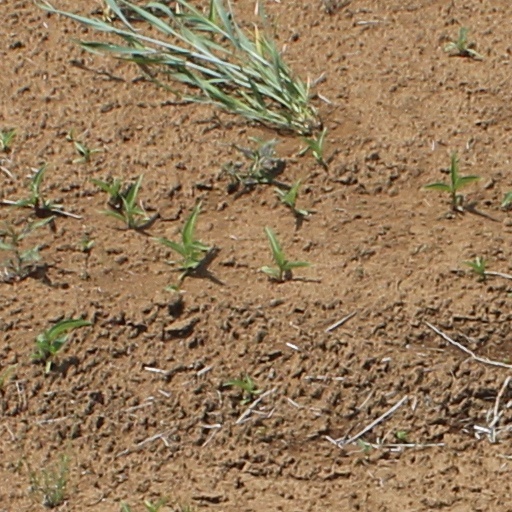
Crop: wheat